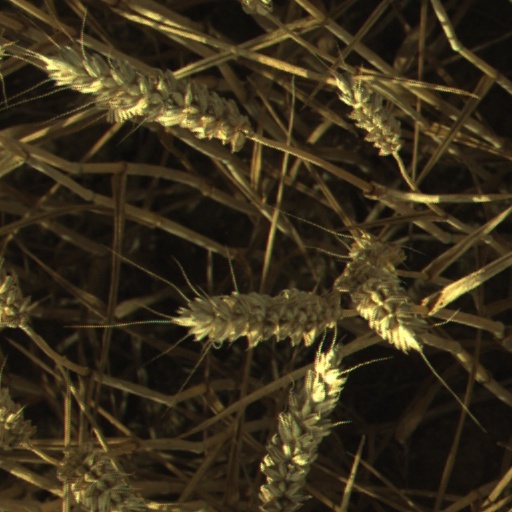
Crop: wheat